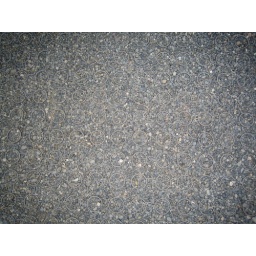
I looked down and noticed these plastic circles on the path. Must keep the gravel in place and the ground strong.